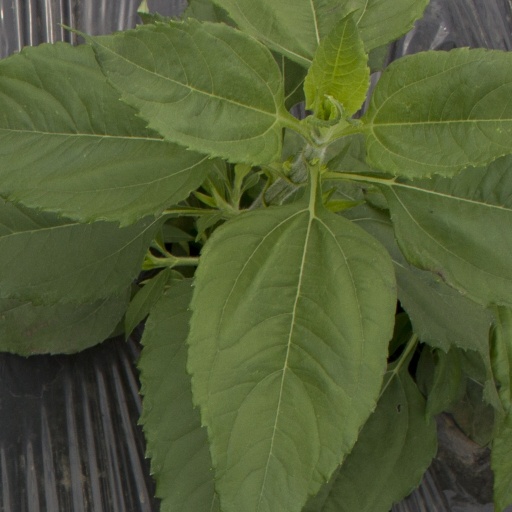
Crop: Jerusalem artichoke